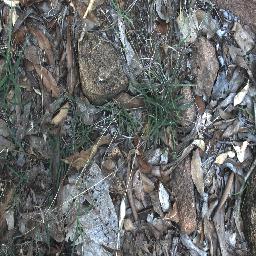
Label: negative